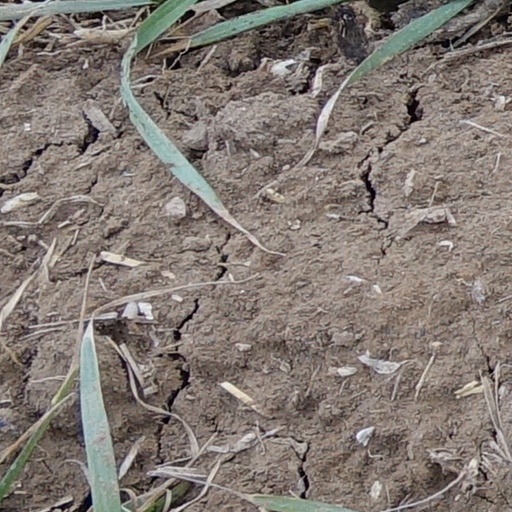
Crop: wheat